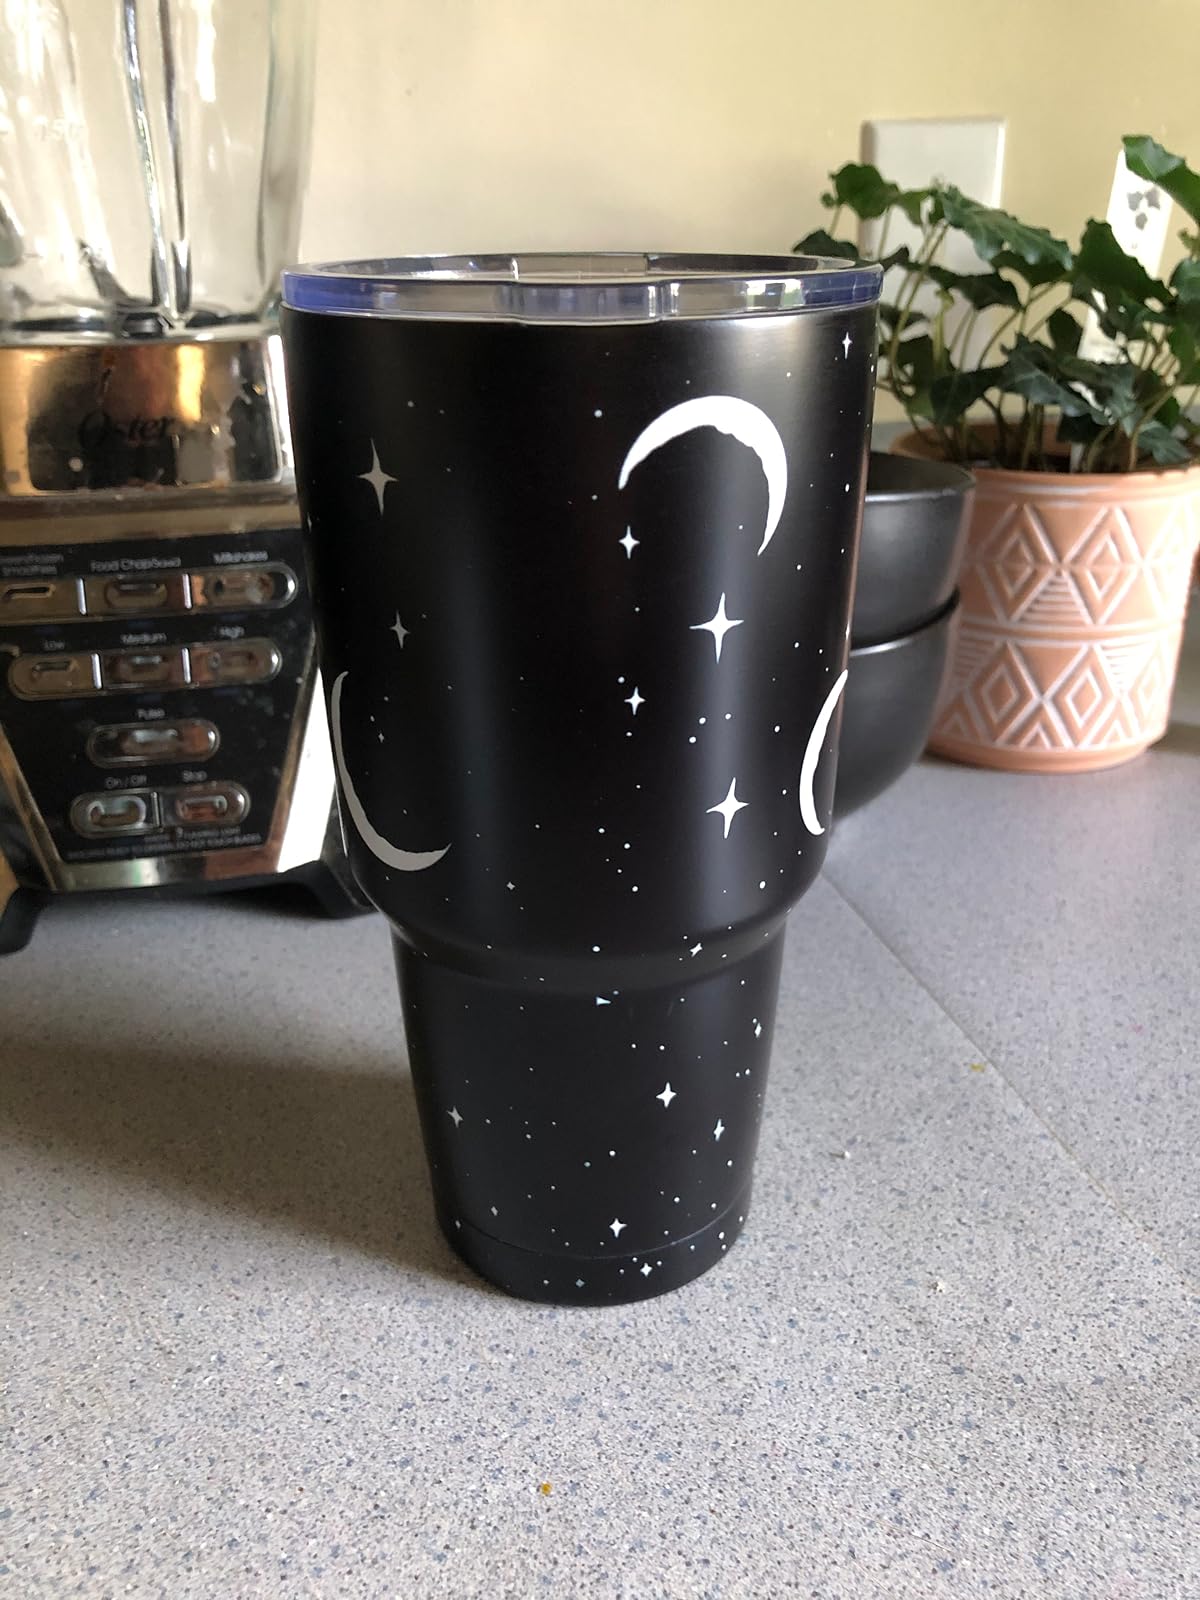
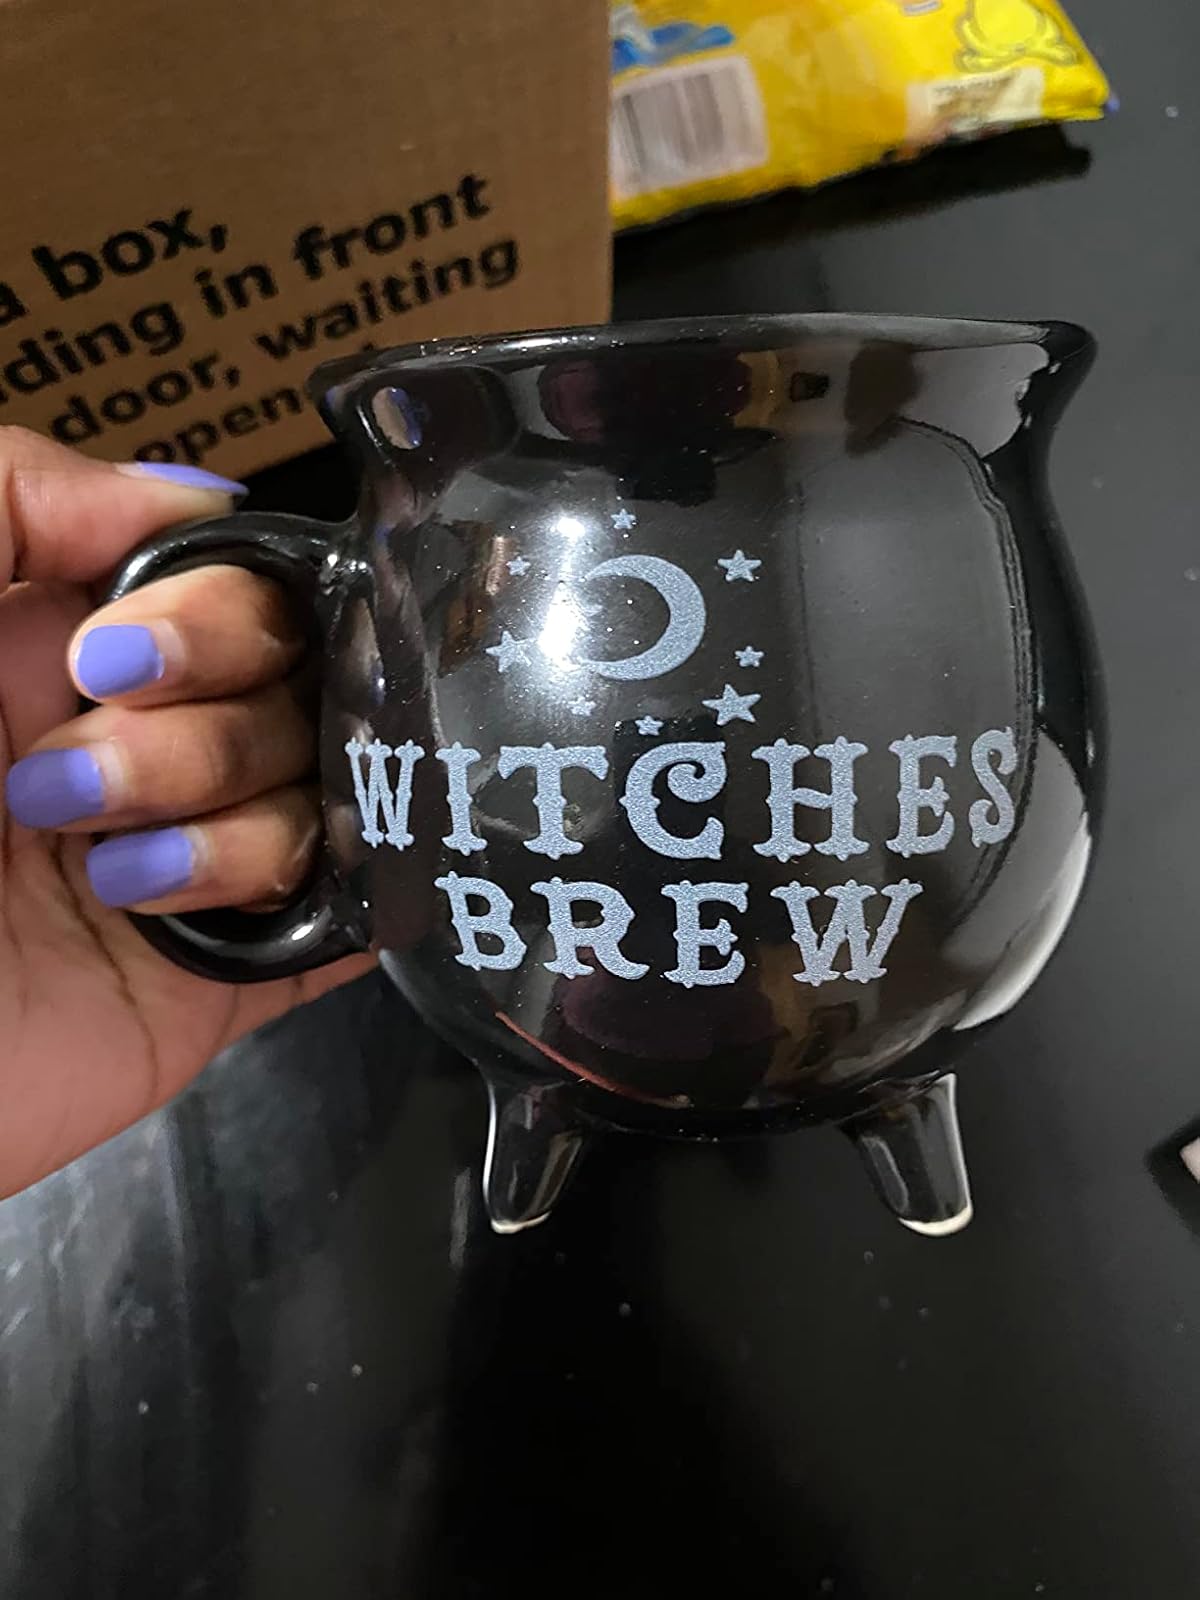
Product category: items_mug
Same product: no